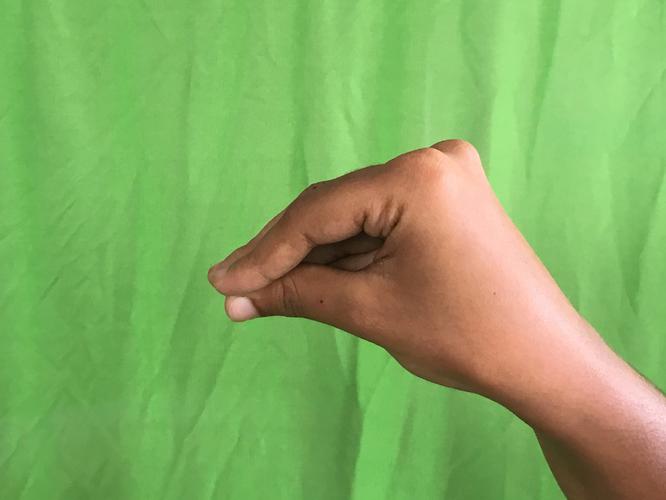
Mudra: Mukulam
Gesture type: single_hand